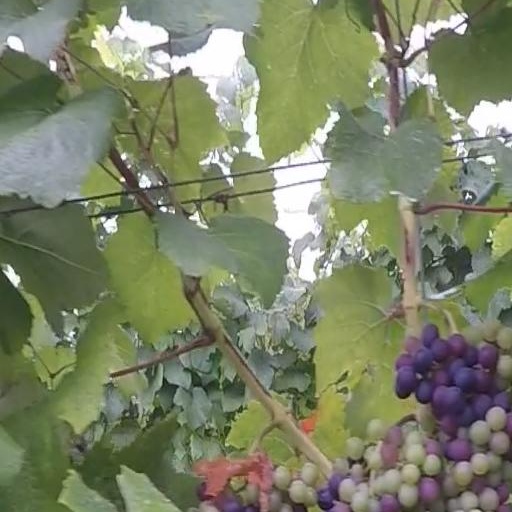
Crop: grape